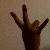
The image shows a hand gesture representing the number 7 in Indian Sign Language.